Nikos Androulakis

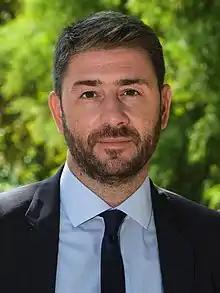
Androulakis in 2021

Nikos Androulakis (born 7 February 1979) is a Greek politician who serves as president of the PASOK – Movement for Change since 2021. He served also as Member of the European Parliament from 2014 to 2023.